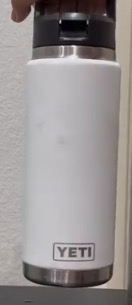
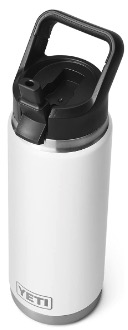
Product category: misc
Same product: yes